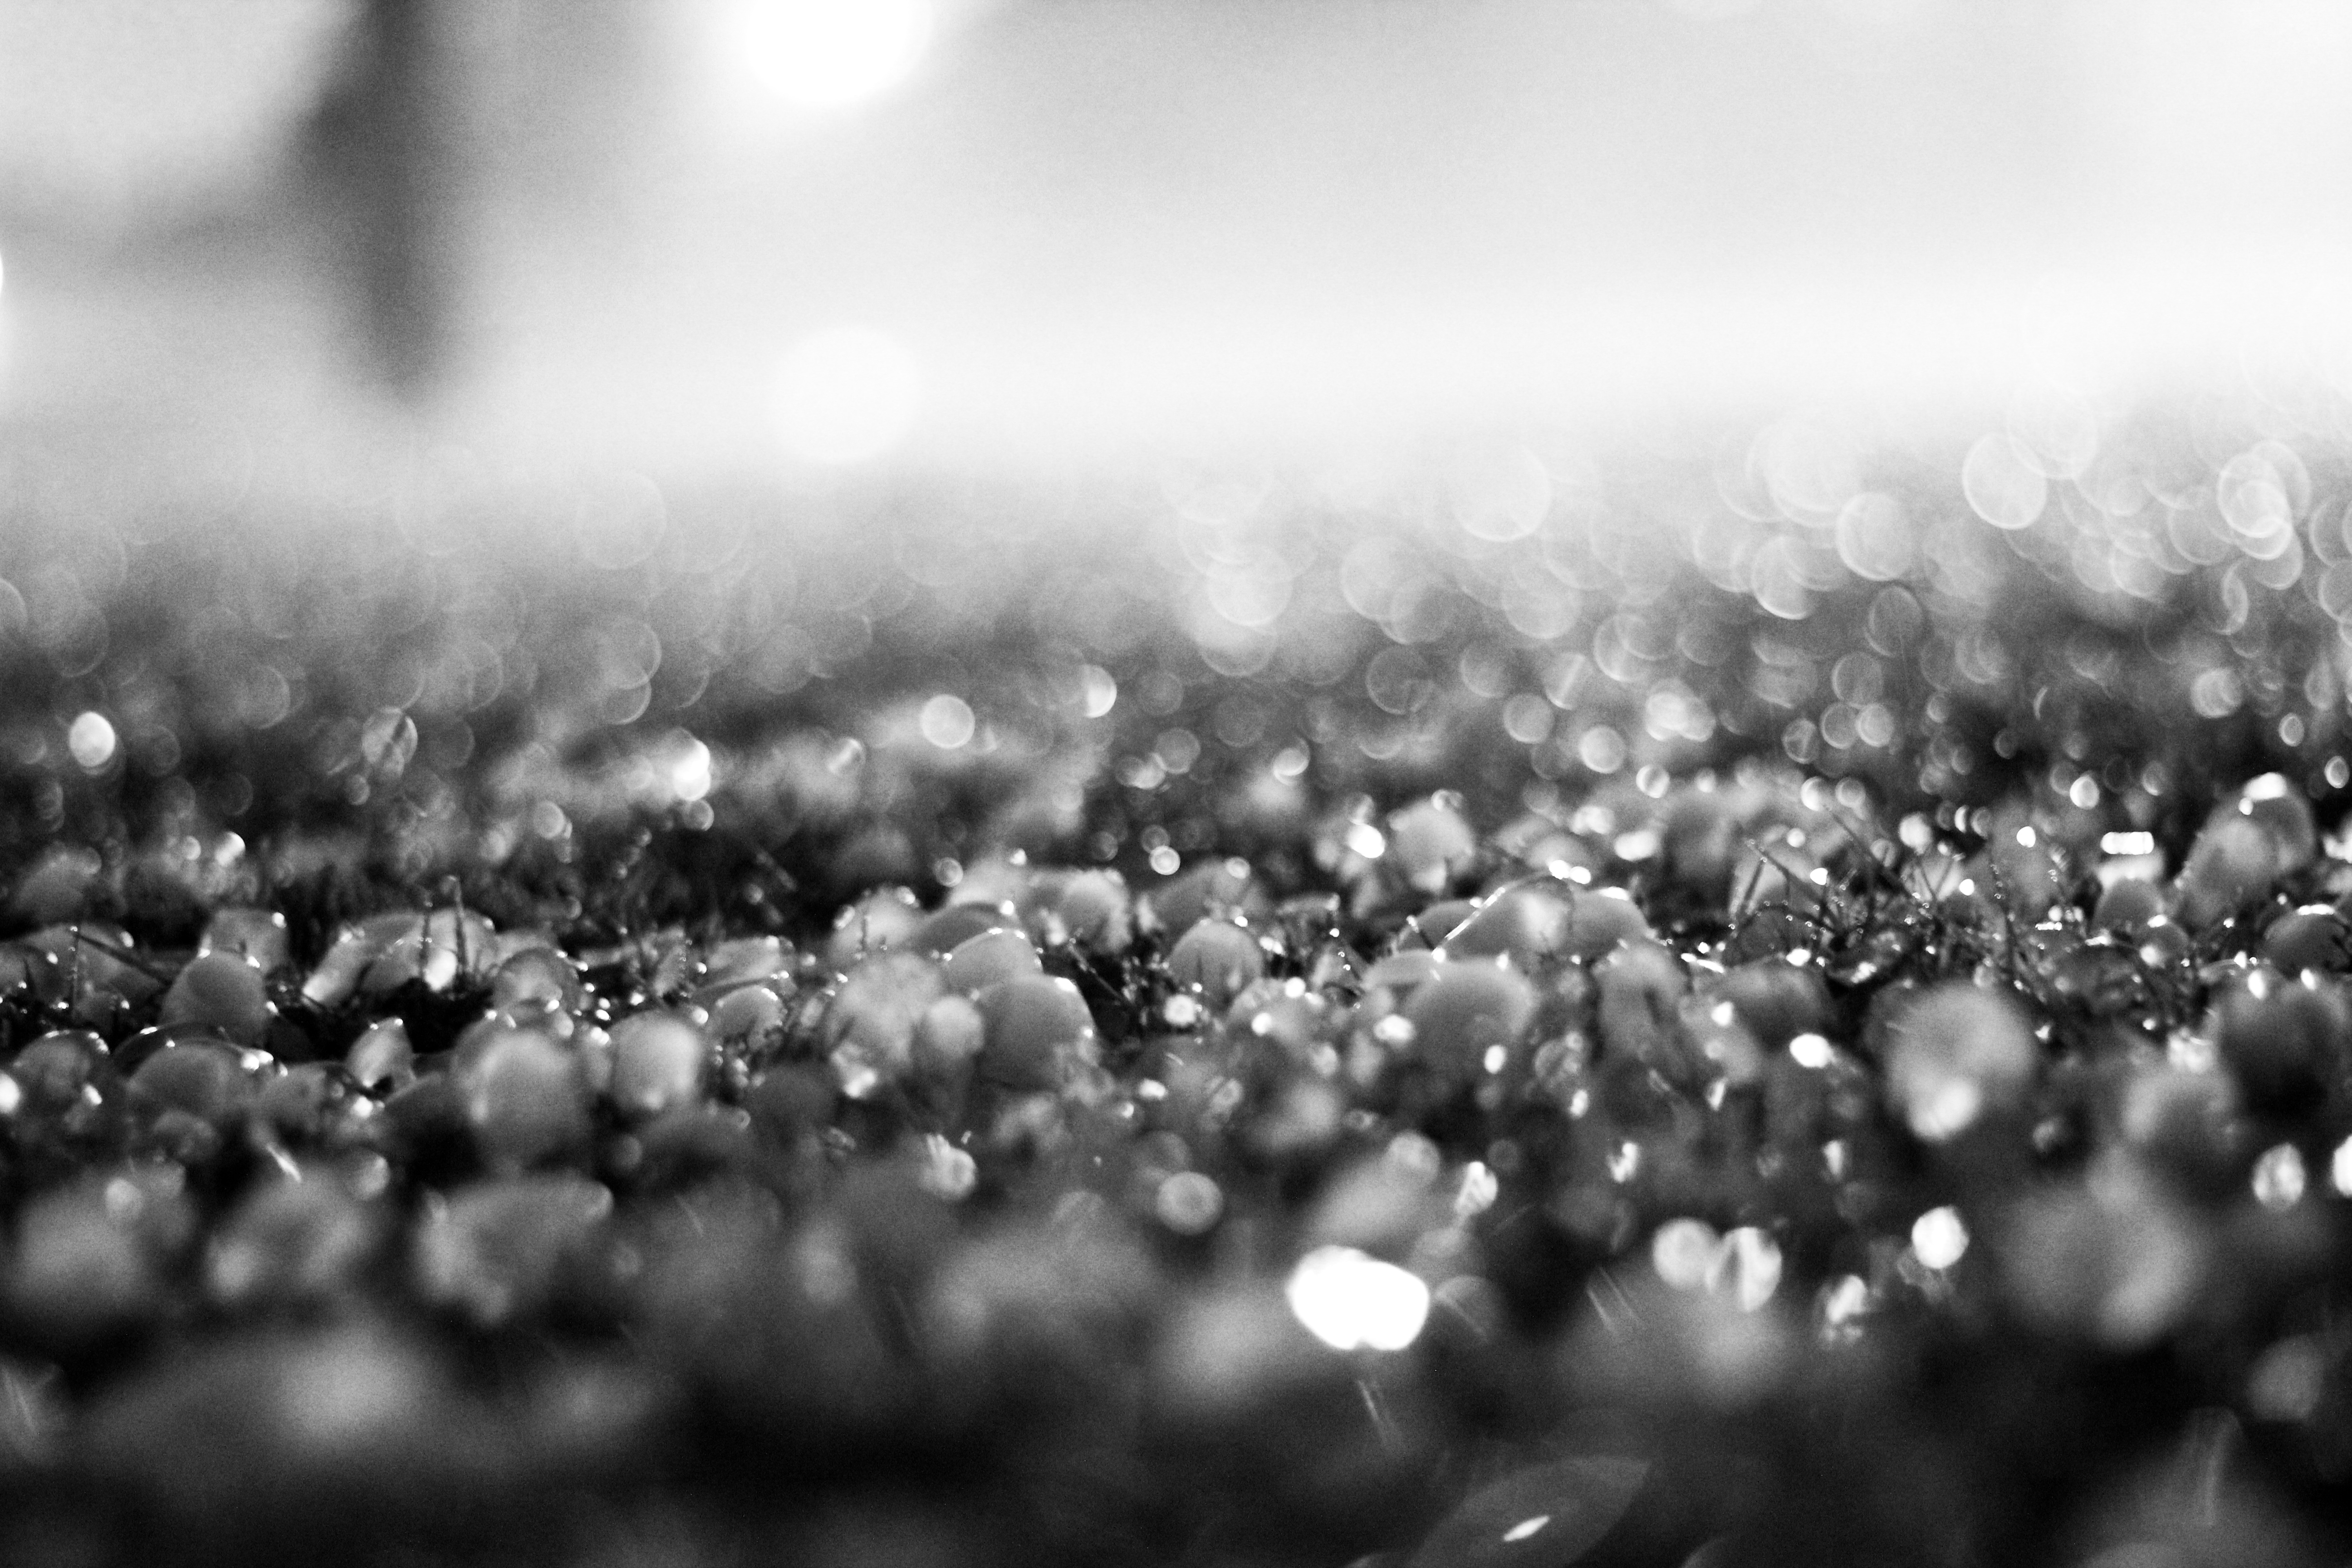
water, branch, snow, winter, dew, black and white, white, photography, sunlight, leaf, frost, weather, black, monochrome, close up, shape, moisture, freezing, macro photography, monochrome photography